Nanyue station

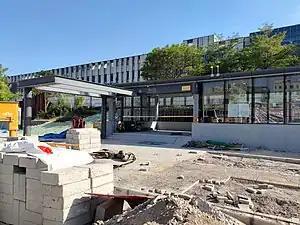
Exit B

Nanyue station is a station on Line 14 of Shenzhen Metro in Shenzhen, Guangdong, China, which opened on 28 October 2022. It is located in Longgang District.